Gatekeeper's lodge

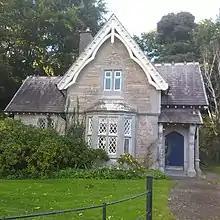
Gate lodge at Muckross House, County Kerry.

Estate lodges originated from the gatehouses of medieval monasteries and manor houses. Timothy Mowl and Brian Earnshaw, in their study "Trumpet at a Distant Gate: The Lodge as Prelude to the Country House", cite the Porter's Lodge Tower at Denbigh Castle, and the lodge at New College, Oxford as antecedent examples. They became fashionable in the Georgian era along with landscape gardens. Initially these lodges were functional wooden buildings, intended to retain livestock and deter intruders, but during the 18th century, they developed into a visual statement, designed to give an initial impression of the landowner's wealth and taste. A notable mid-18th century example is the Worcester Lodge at Badminton House, Glouchestershire, designed in 1748 by William Kent for the Duke of Beaufort. British architect John Buonarotti Papworth, wrote that park gates and their associated lodges should be: